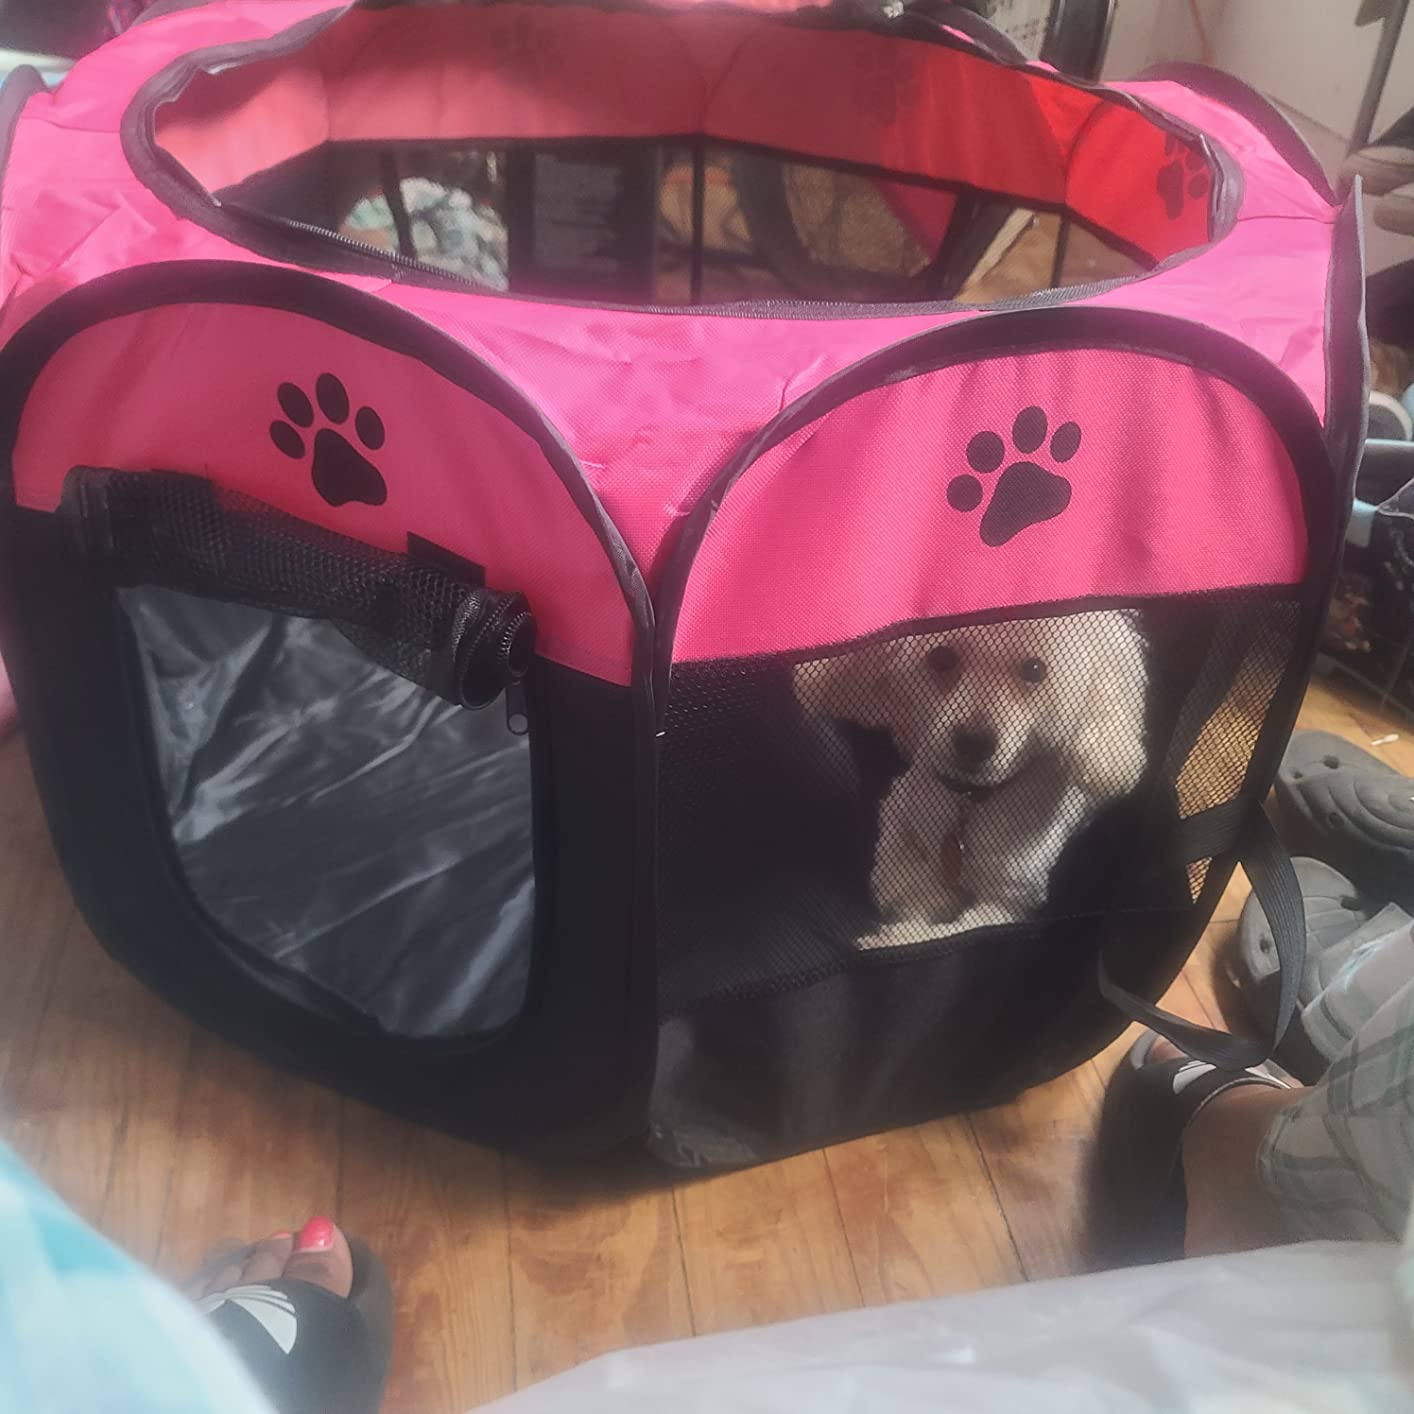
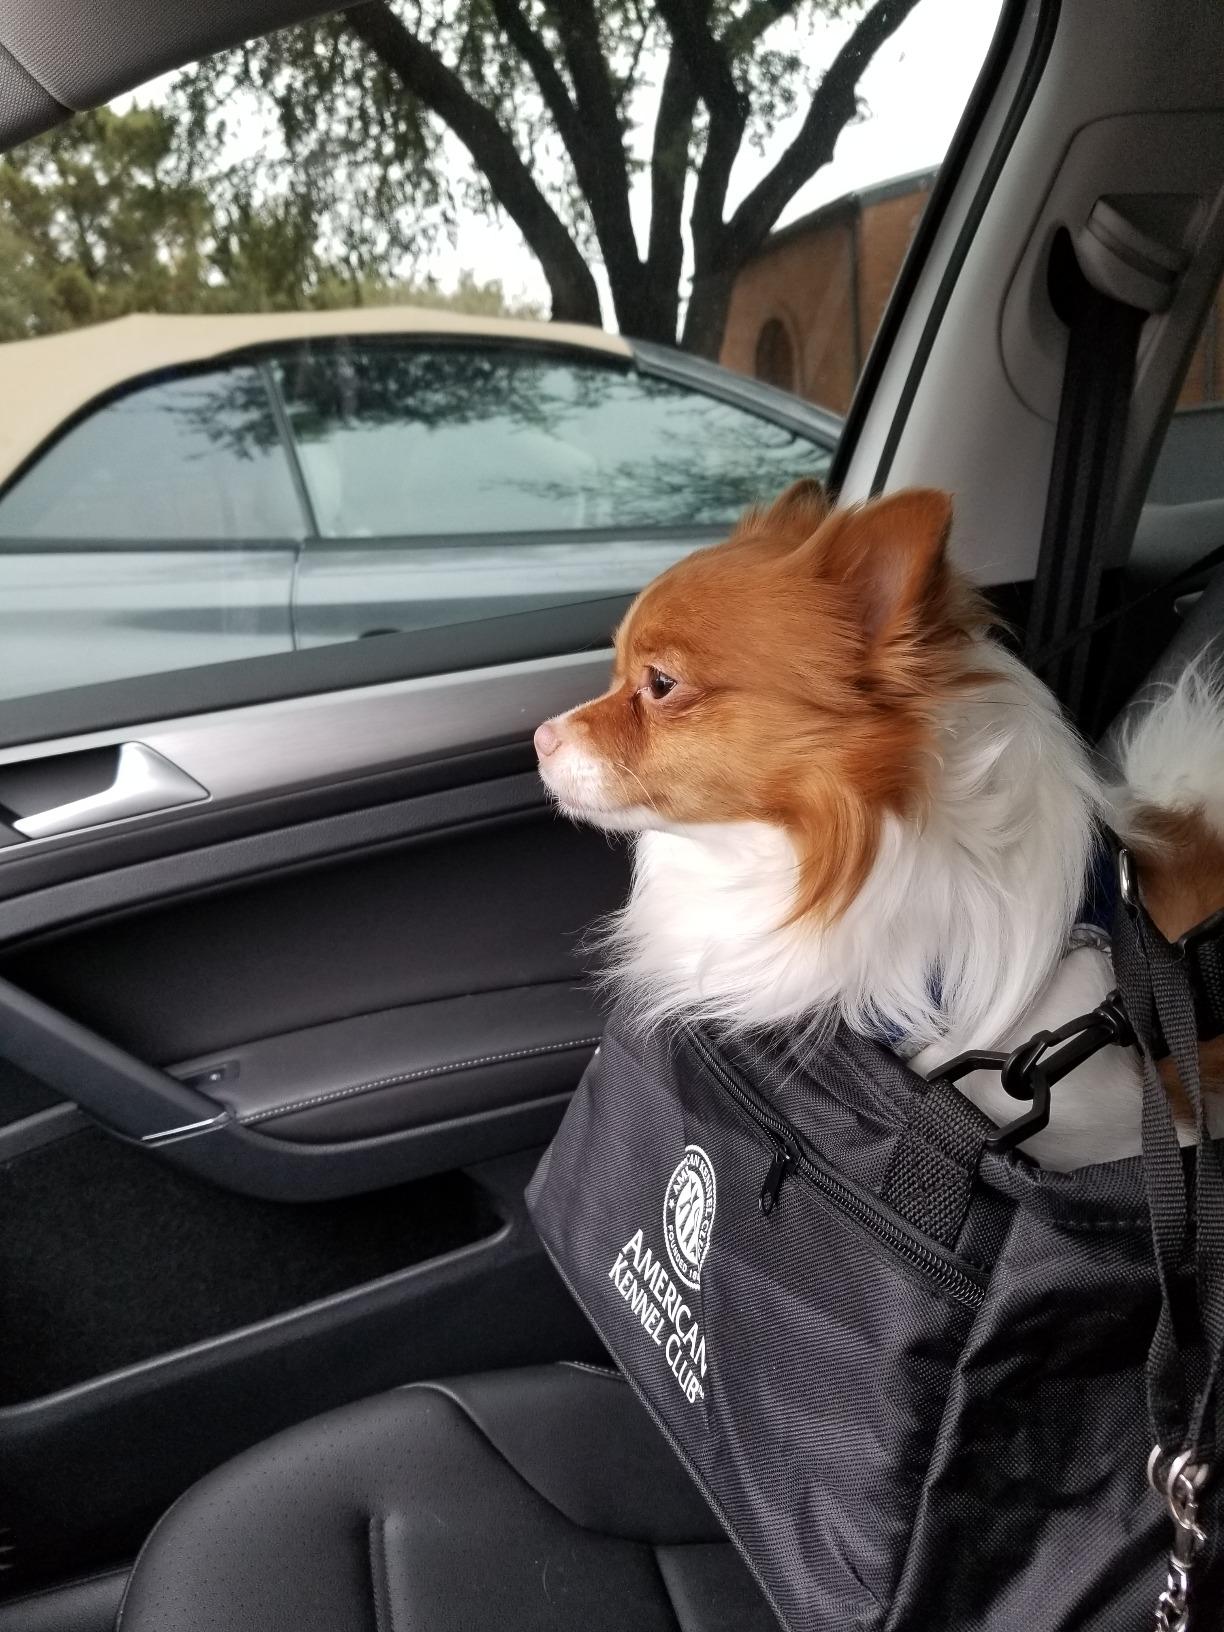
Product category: items_kennel
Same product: no